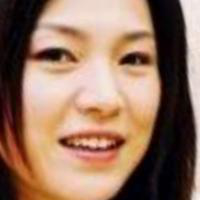
Age group: age 21-30